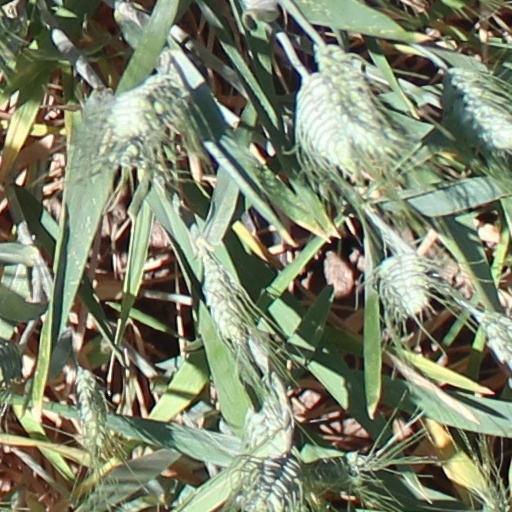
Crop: wheat